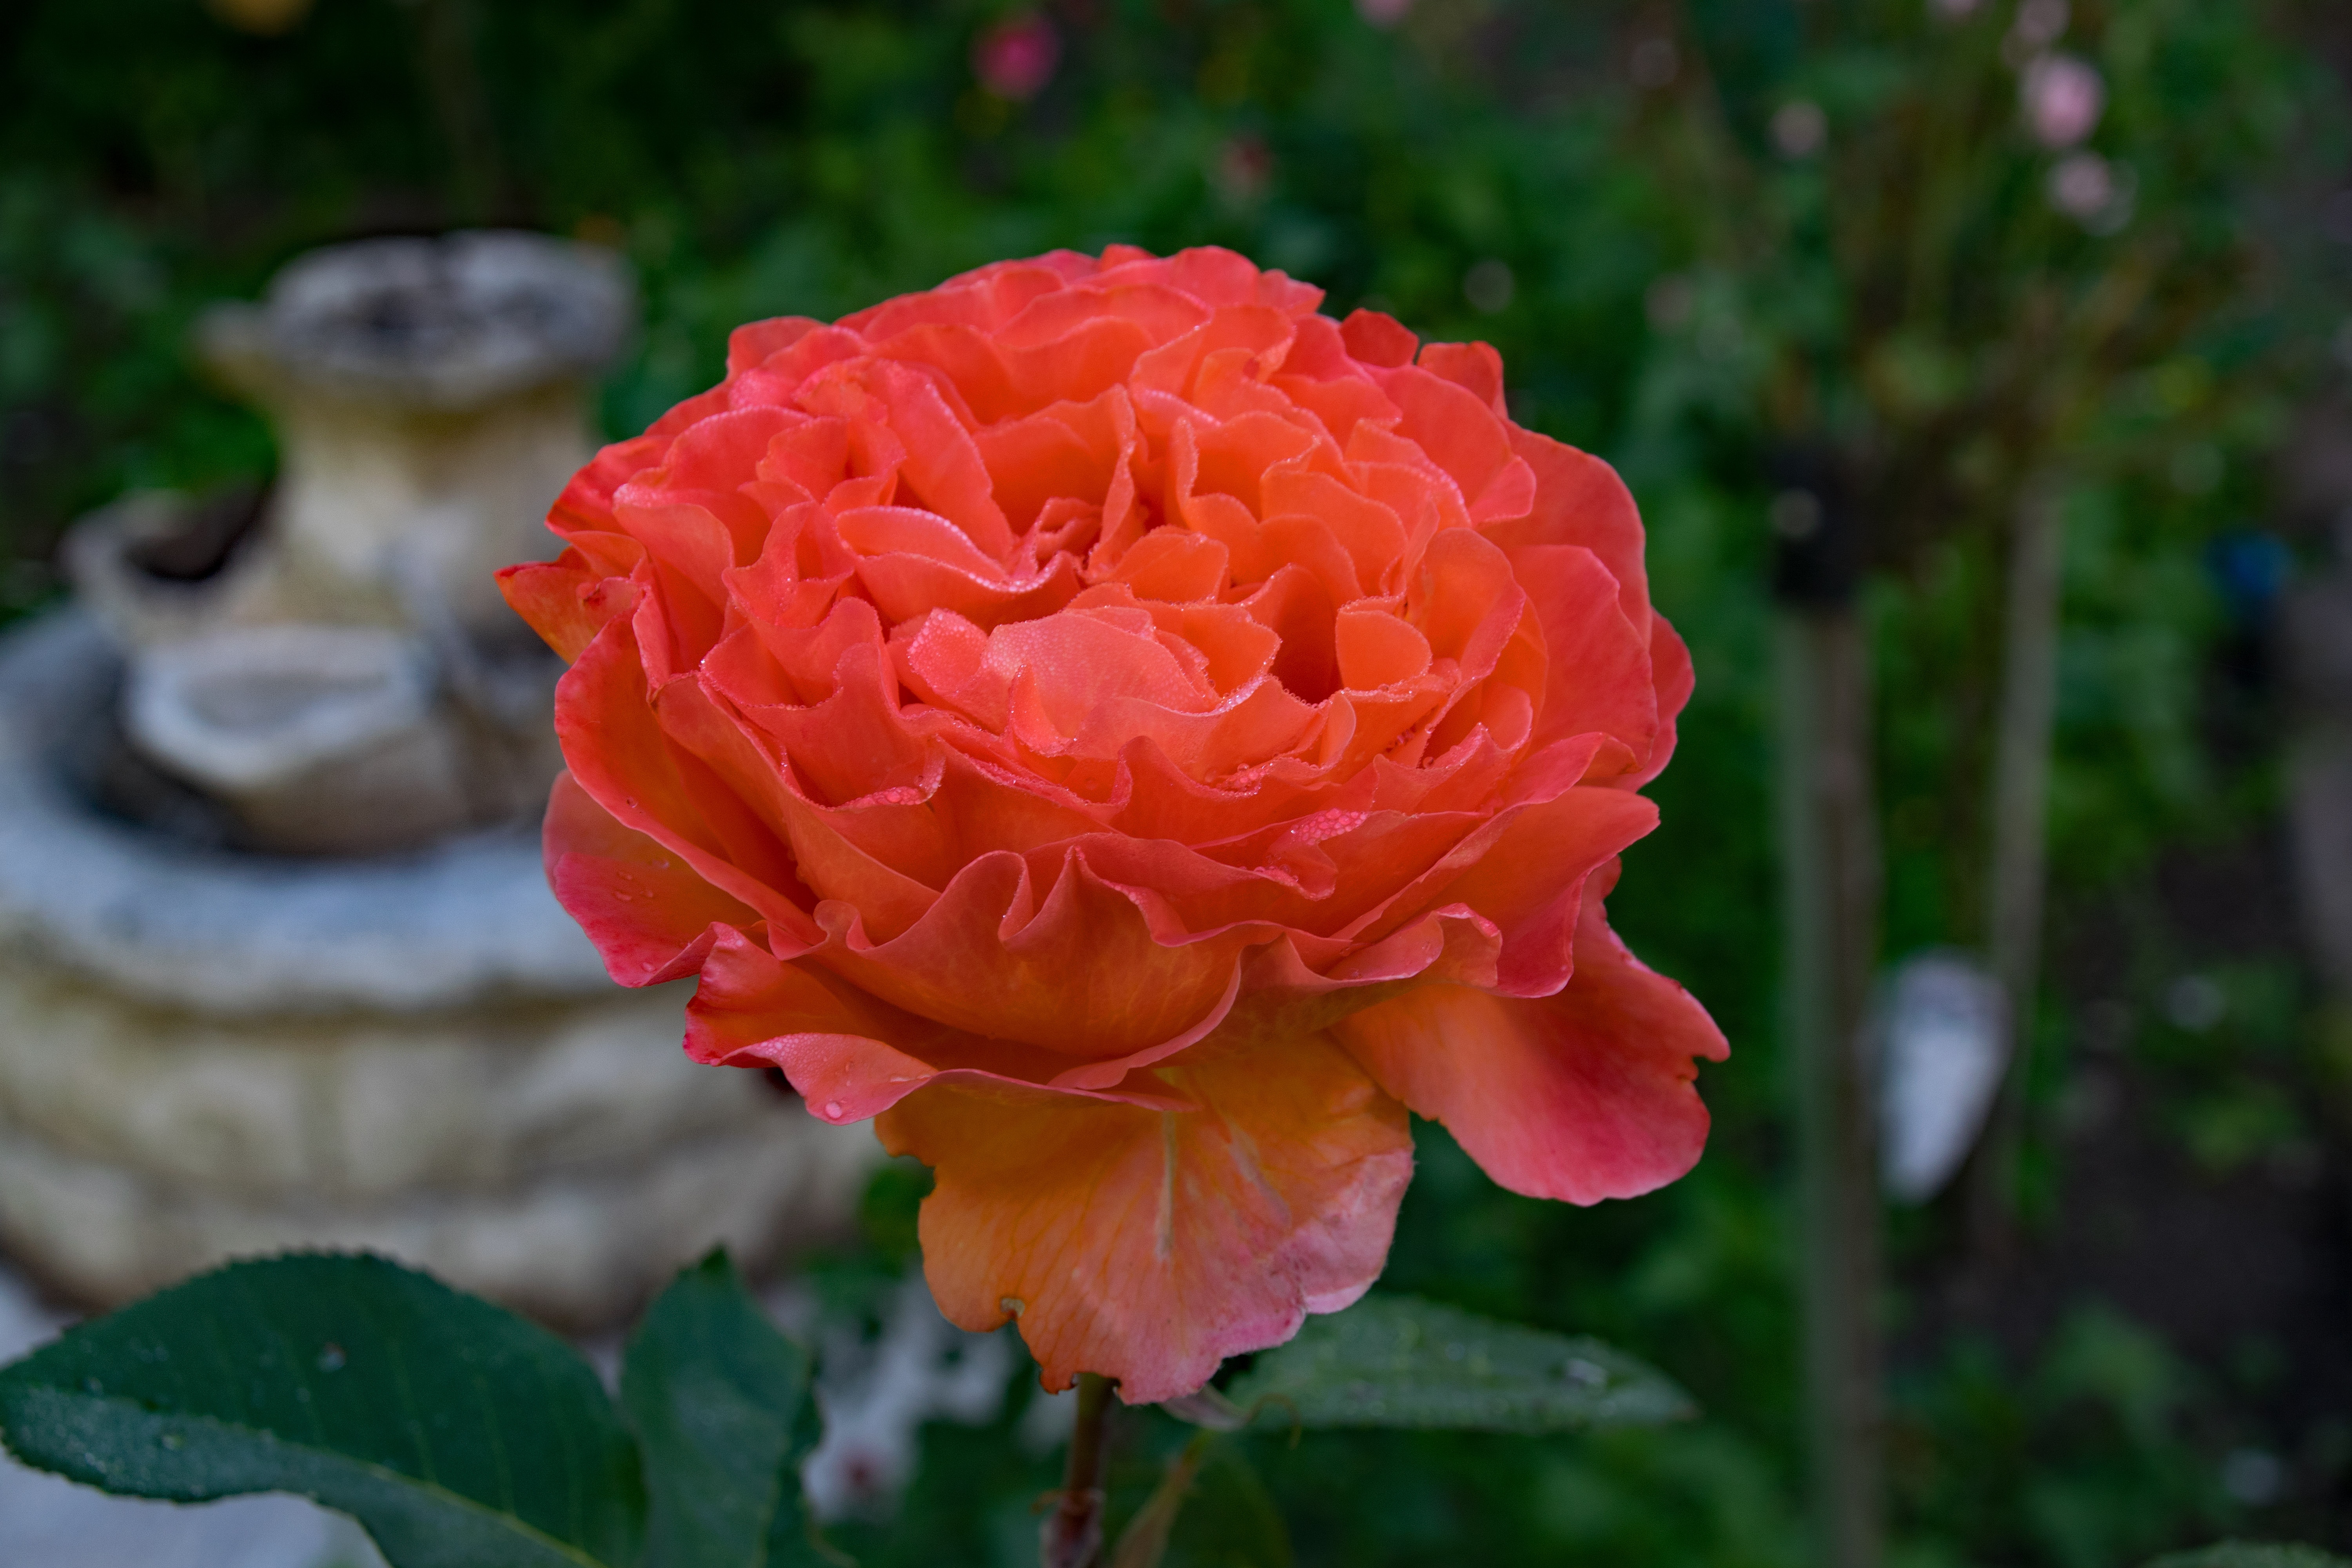
nature, blossom, plant, flower, petal, bloom, rose, orange, botany, flora, flowers, floribunda, macro photography, tea time, flowering plant, garden roses, rose family, plant stem, land plant, rose order